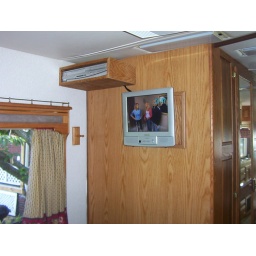
Flat screen TV and VCR/DVD player in master bedroom